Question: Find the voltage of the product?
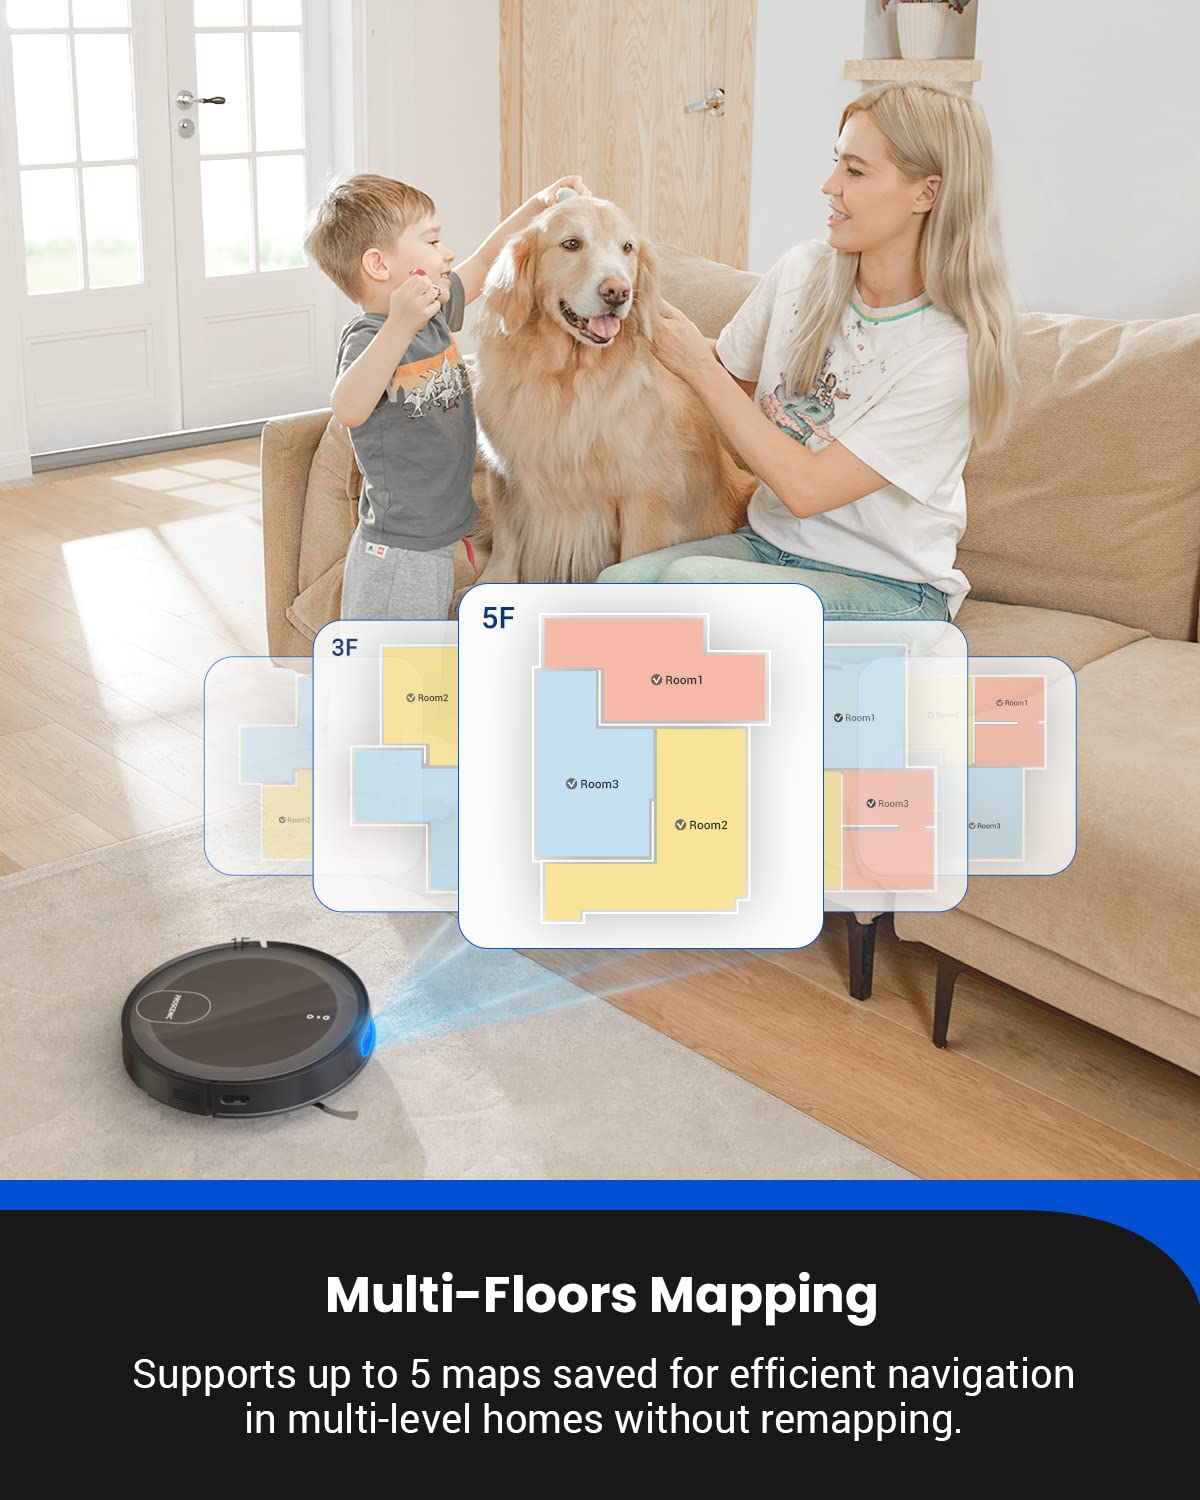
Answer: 2.0 volt